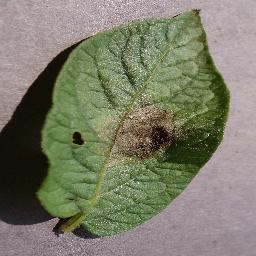
Label: Potato___Late_blight